Knowing Me Knowing You with Alan Partridge (TV series)

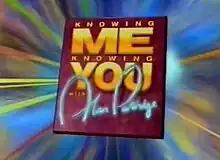
Titlescreen

Knowing Me, Knowing You with Alan Partridge (also known as Knowing Me, Knowing You) is a BBC Television comedy series of six episodes (beginning 16 September 1994), and a Christmas special "Knowing Me, Knowing Yule" on 29 December 1995. It is named after the song "Knowing Me, Knowing You" by ABBA (the main character's favourite band), a rendition of which was used as the show's title music. Steve Coogan plays the incompetent but self-satisfied Norwich-based talk show host Alan Partridge, who often insults his guests and humiliates himself in the process. Alan was a spin-off character from the spoof radio show "On the Hour" (which later transferred to TV as "The Day Today"). "Knowing Me, Knowing You" was written by Coogan, Armando Iannucci (who produced the radio version) and Patrick Marber (who also starred), with contributions from the regular supporting cast of Doon Mackichan, Rebecca Front and David Schneider, who played Alan's weekly guests. Steve Brown provided the show's music and arrangements, and also appeared as Glenn Ponder, the man in charge of the house band (the name of which changed, without explanation, every episode).